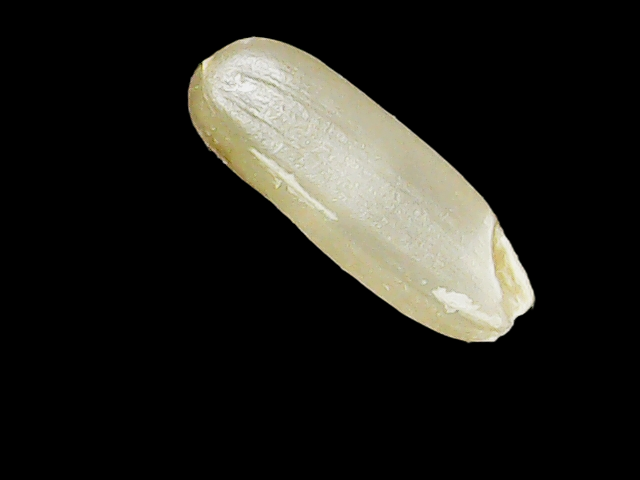
Rice variety: Binadhan17